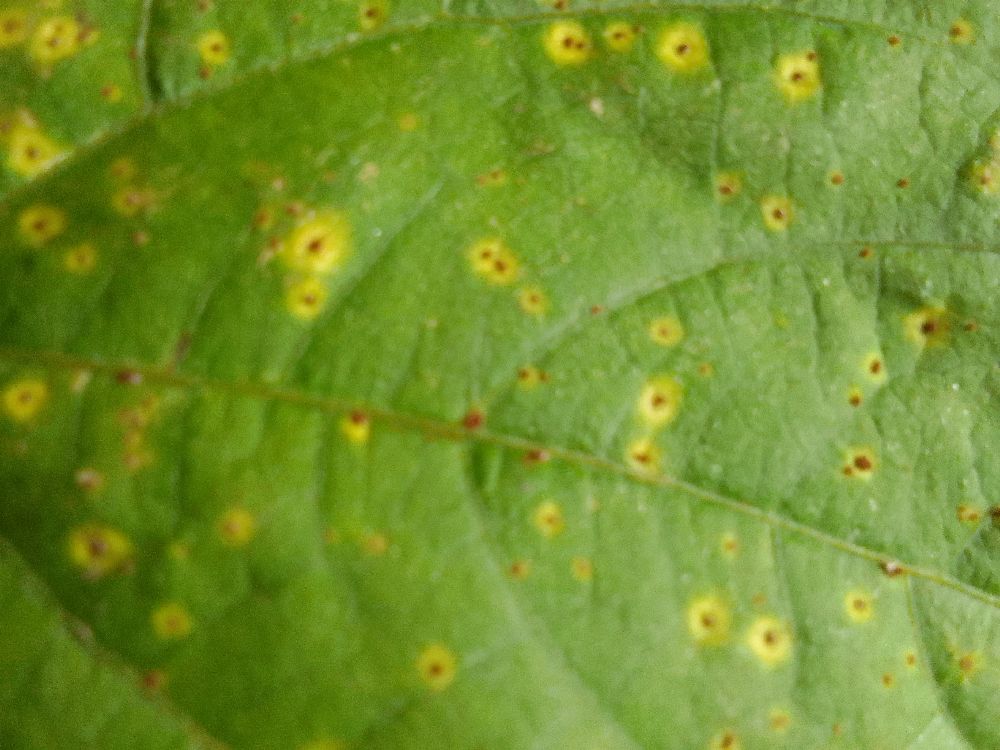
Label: rust